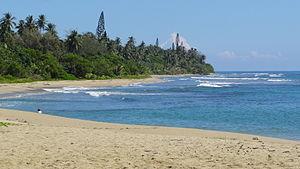
Plage de Poindimié
Poindimié est une commune française de Nouvelle-Calédonie, située sur la côte Est de la Grande Terre en Province Nord, à 309 km de Nouméa, et à environ 30 km de Touho et de Ponérihouen. La côte ouest est à une centaine de kilomètres par la route transversale.